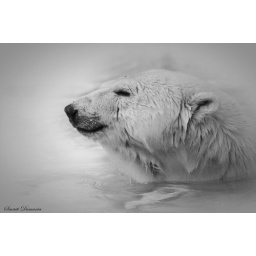
Watching the polar bears splash around in the icy water at the Brookfield Zoo, Chicago.